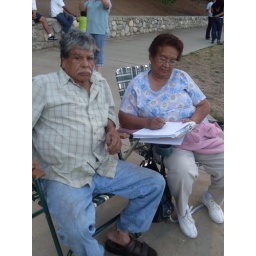
Mr Mrs lopez singing the pledge for health care Reform in el sereno park watching the girls play ball